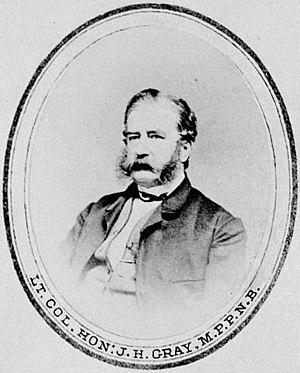
Le premier ministre du Nouveau-Brunswick [en anglais : Premier of New Brunswick est le chef du gouvernement de la province canadienne du Nouveau-Brunswick. Le premier ministre préside le Conseil exécutif en tant que premier ministre de la Reine. Blaine Higgs est l'actuel premier ministre du Nouveau-Brunswick.
John Hamilton Gray, était un homme politique canadien, et un des Pères de la Confédération.